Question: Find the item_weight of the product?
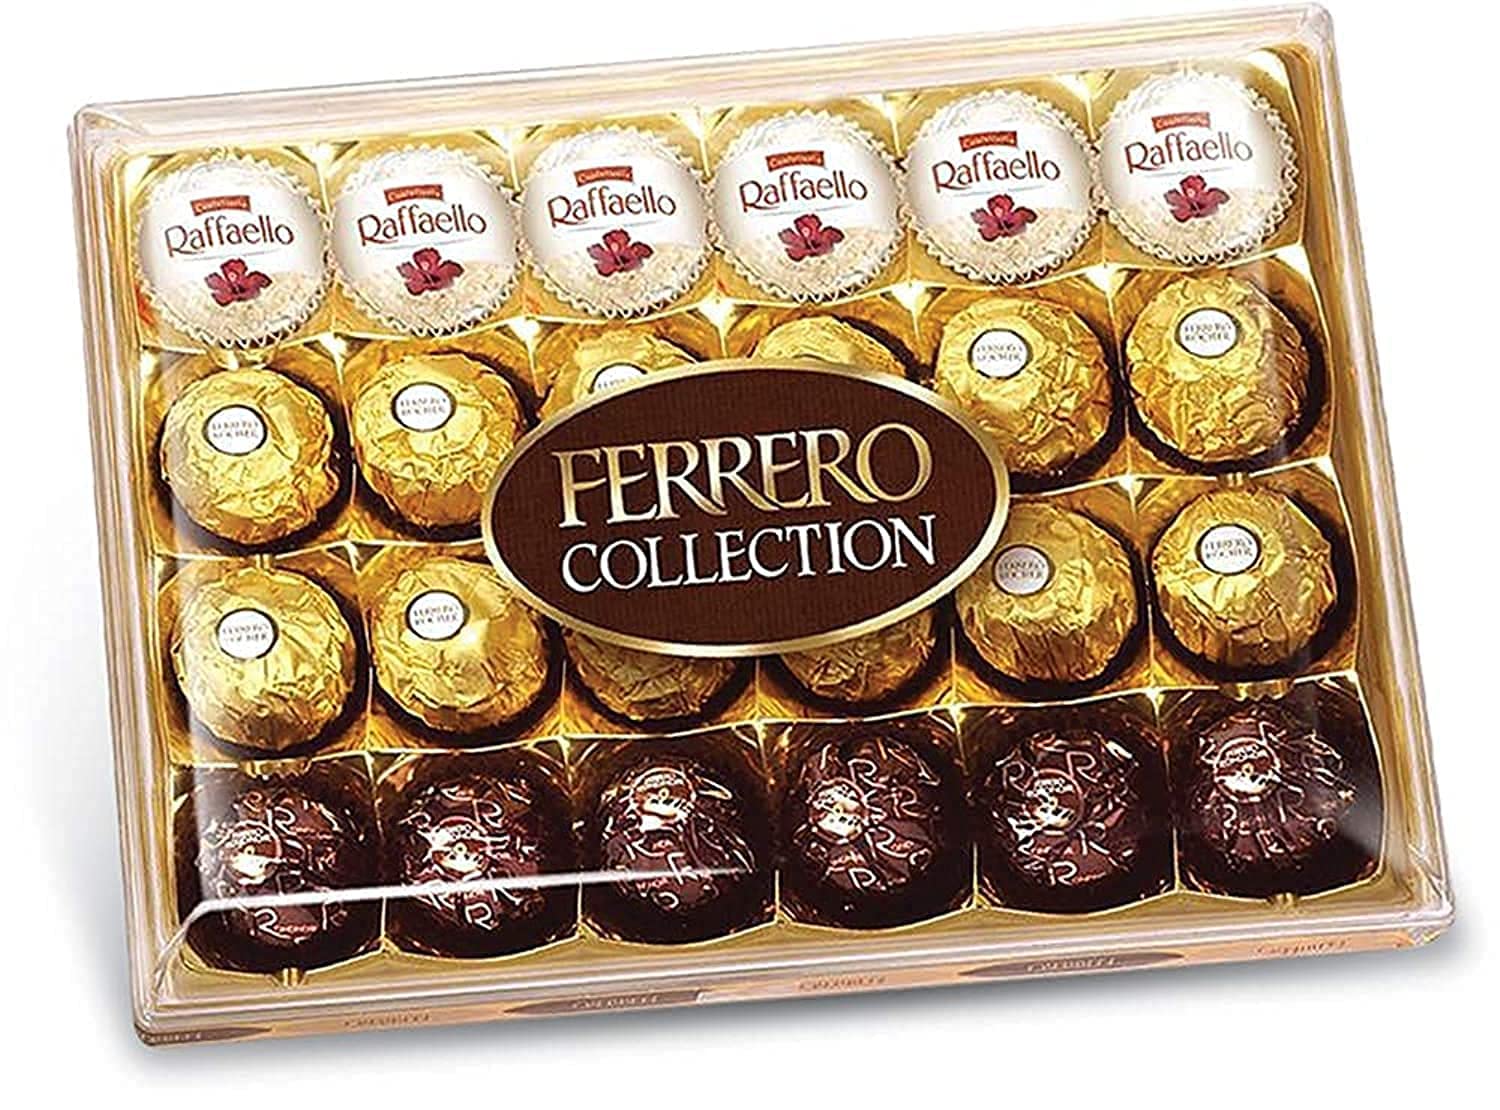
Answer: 11000 kilogram